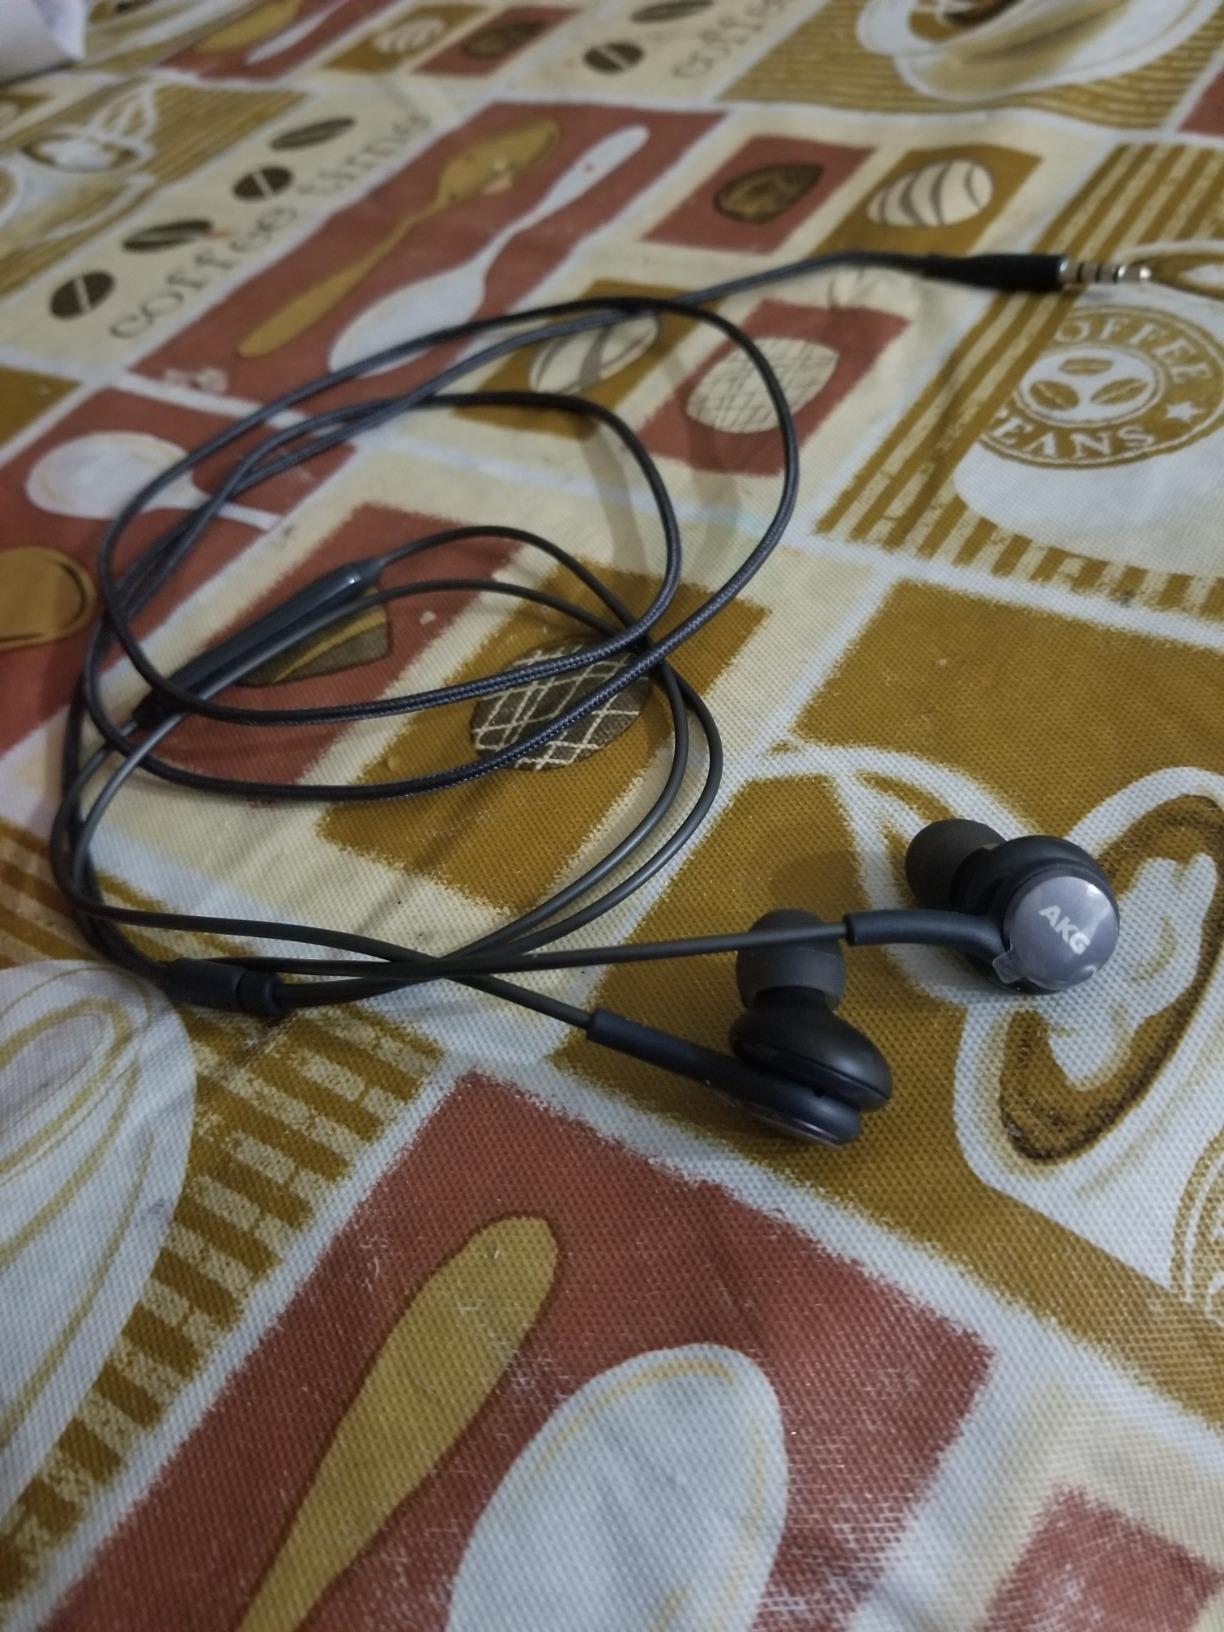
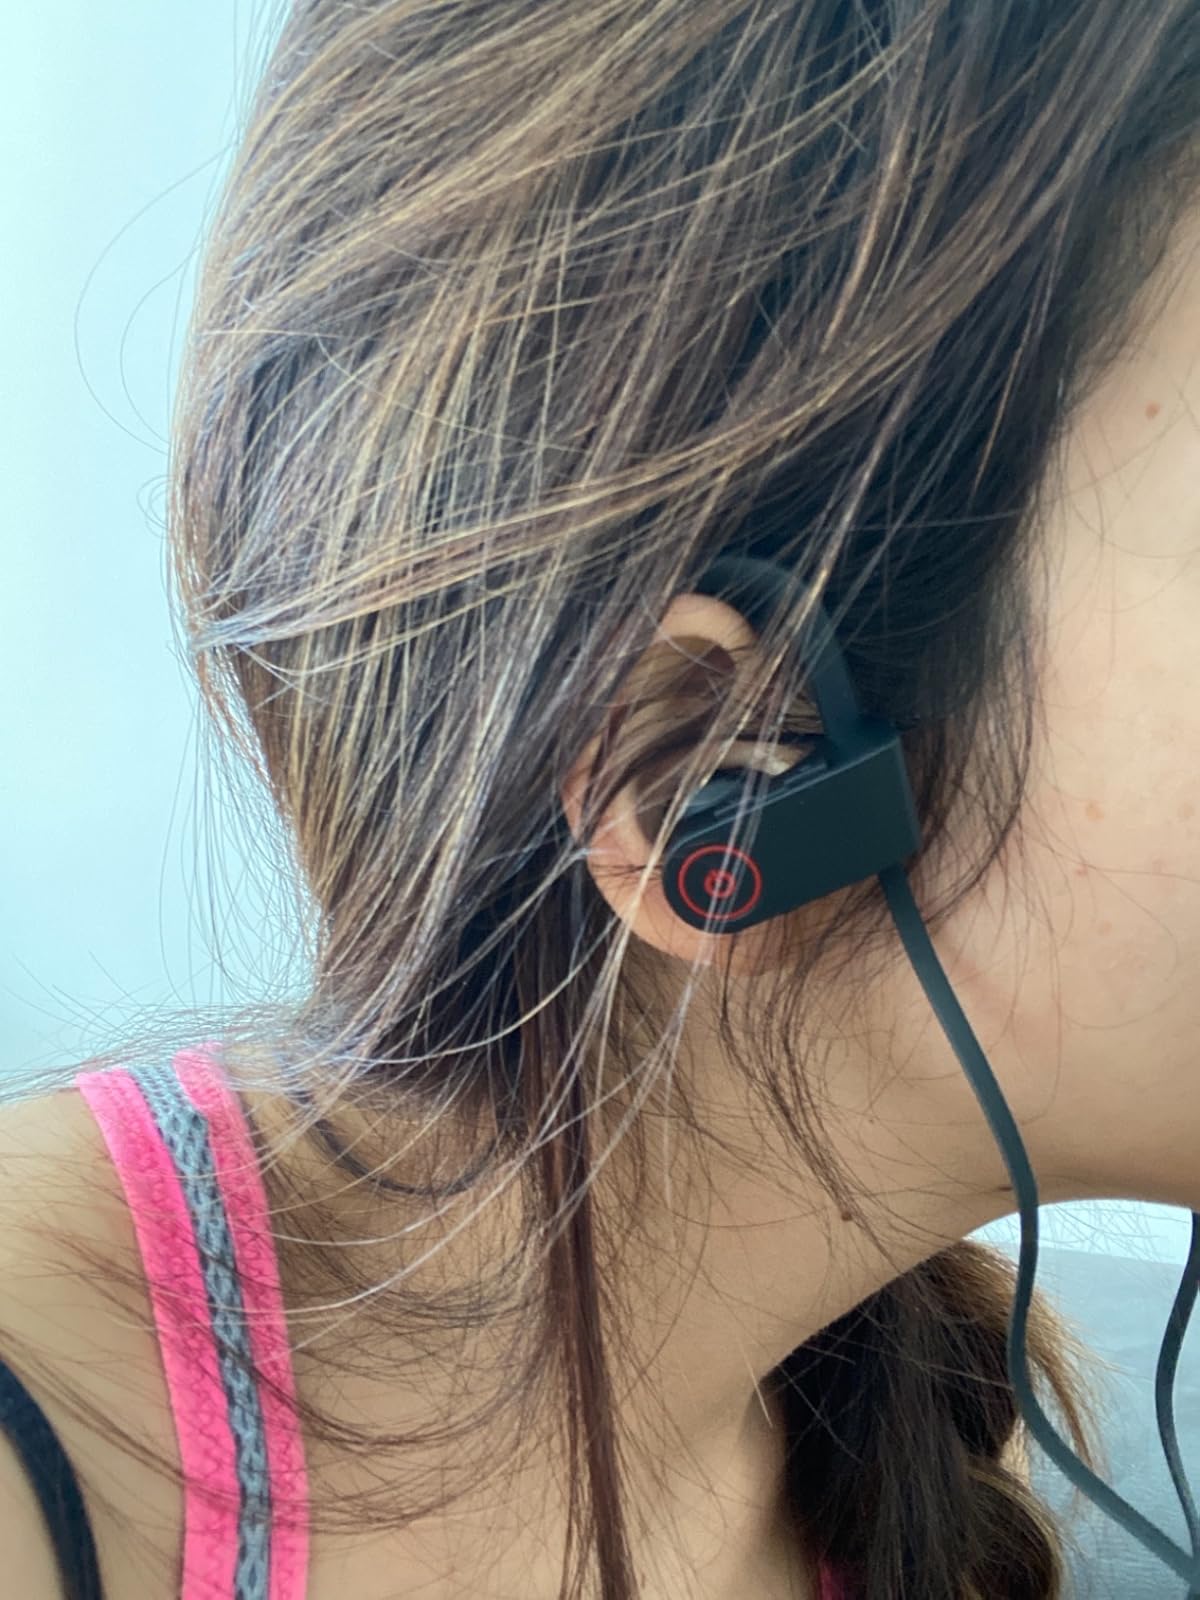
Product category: headphones
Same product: no